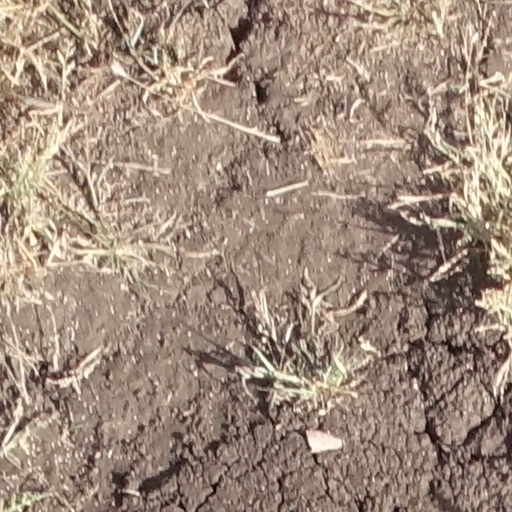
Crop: sorghum